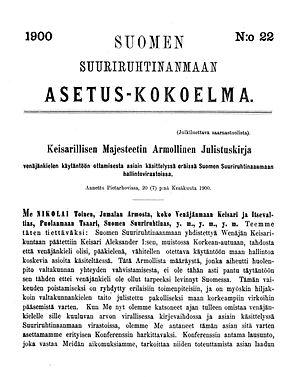
Le Manifeste linguistique ou Manifeste miséricordieux de Sa Majesté impériale sur l'usage de la langue russe pour traiter des affaires dans les administrations du Grand Duché de Finlande est une loi édictée en 1900 à la demande du gouverneur général de Finlande Nikolai Bobrikov.